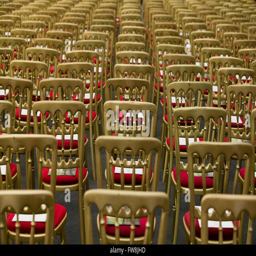
rows of chairs in a hall creating an abstract pattern made by the identically shaped seats repeating the pattern